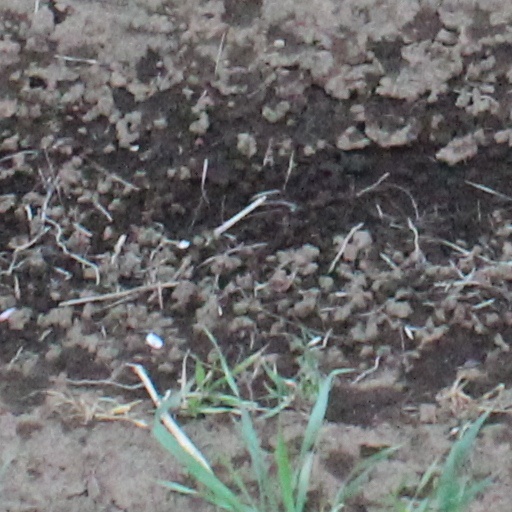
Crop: wheat